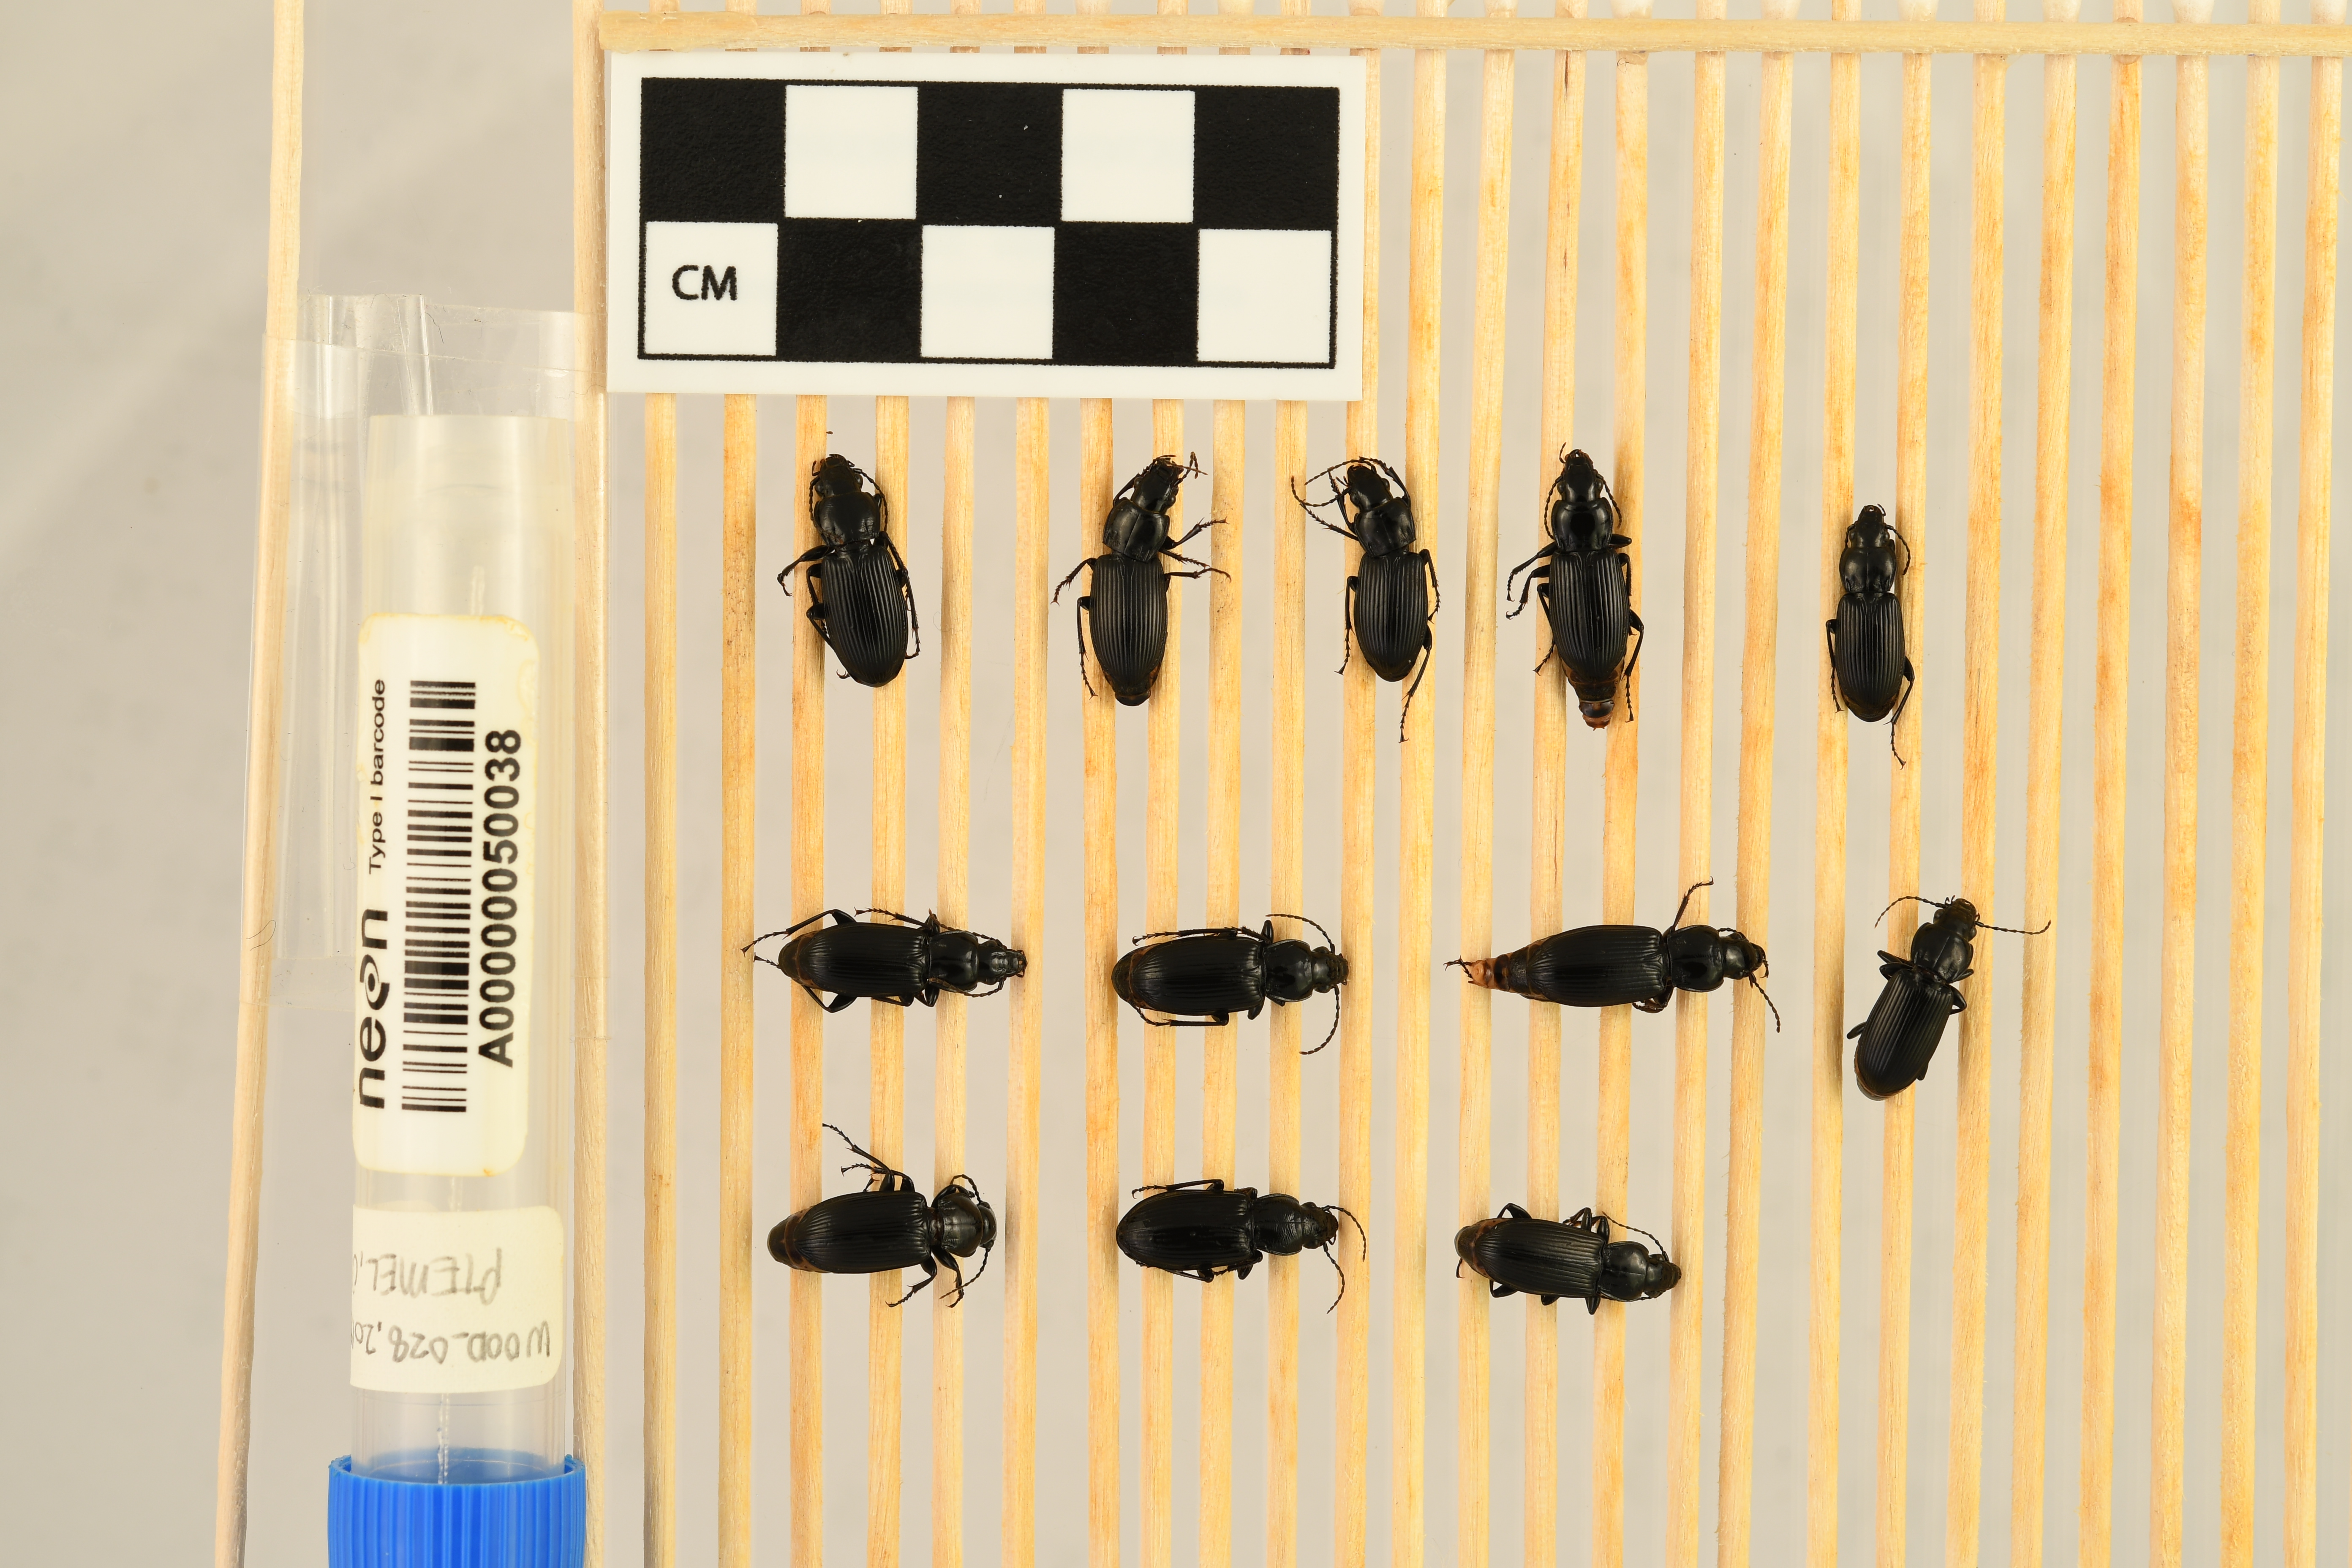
Pterostichus melanarius melanarius — Chase Lake National Wildlife Refuge NEON, plot WOOD_028. Beetle 1, ElytraLength: 0.9951 cm (lying flat: Yes)

Pterostichus melanarius melanarius — Chase Lake National Wildlife Refuge NEON, plot WOOD_028. Beetle 1, ElytraWidth: 0.5236 cm (lying flat: Yes)

Pterostichus melanarius melanarius — Chase Lake National Wildlife Refuge NEON, plot WOOD_028. Beetle 2, ElytraLength: 0.9817 cm (lying flat: Yes)

Pterostichus melanarius melanarius — Chase Lake National Wildlife Refuge NEON, plot WOOD_028. Beetle 2, ElytraWidth: 0.4862 cm (lying flat: Yes)

Pterostichus melanarius melanarius — Chase Lake National Wildlife Refuge NEON, plot WOOD_028. Beetle 3, ElytraLength: 0.9086 cm (lying flat: Yes)

Pterostichus melanarius melanarius — Chase Lake National Wildlife Refuge NEON, plot WOOD_028. Beetle 3, ElytraWidth: 0.4588 cm (lying flat: Yes)

Pterostichus melanarius melanarius — Chase Lake National Wildlife Refuge NEON, plot WOOD_028. Beetle 4, ElytraLength: 0.9851 cm (lying flat: Yes)

Pterostichus melanarius melanarius — Chase Lake National Wildlife Refuge NEON, plot WOOD_028. Beetle 4, ElytraWidth: 0.5158 cm (lying flat: Yes)

Pterostichus melanarius melanarius — Chase Lake National Wildlife Refuge NEON, plot WOOD_028. Beetle 5, ElytraLength: 0.8442 cm (lying flat: Yes)

Pterostichus melanarius melanarius — Chase Lake National Wildlife Refuge NEON, plot WOOD_028. Beetle 5, ElytraWidth: 0.4679 cm (lying flat: Yes)

Pterostichus melanarius melanarius — Chase Lake National Wildlife Refuge NEON, plot WOOD_028. Beetle 6, ElytraLength: 0.9358 cm (lying flat: Yes)

Pterostichus melanarius melanarius — Chase Lake National Wildlife Refuge NEON, plot WOOD_028. Beetle 6, ElytraWidth: 0.4957 cm (lying flat: Yes)

Pterostichus melanarius melanarius — Chase Lake National Wildlife Refuge NEON, plot WOOD_028. Beetle 7, ElytraLength: 0.974 cm (lying flat: Yes)

Pterostichus melanarius melanarius — Chase Lake National Wildlife Refuge NEON, plot WOOD_028. Beetle 7, ElytraWidth: 0.5416 cm (lying flat: Yes)

Pterostichus melanarius melanarius — Chase Lake National Wildlife Refuge NEON, plot WOOD_028. Beetle 8, ElytraLength: 1.03 cm (lying flat: Yes)

Pterostichus melanarius melanarius — Chase Lake National Wildlife Refuge NEON, plot WOOD_028. Beetle 8, ElytraWidth: 0.5141 cm (lying flat: Yes)

Pterostichus melanarius melanarius — Chase Lake National Wildlife Refuge NEON, plot WOOD_028. Beetle 9, ElytraLength: 0.9068 cm (lying flat: Yes)

Pterostichus melanarius melanarius — Chase Lake National Wildlife Refuge NEON, plot WOOD_028. Beetle 9, ElytraWidth: 0.4923 cm (lying flat: Yes)

Pterostichus melanarius melanarius — Chase Lake National Wildlife Refuge NEON, plot WOOD_028. Beetle 10, ElytraLength: 0.9969 cm (lying flat: Yes)

Pterostichus melanarius melanarius — Chase Lake National Wildlife Refuge NEON, plot WOOD_028. Beetle 10, ElytraWidth: 0.5249 cm (lying flat: Yes)

Pterostichus melanarius melanarius — Chase Lake National Wildlife Refuge NEON, plot WOOD_028. Beetle 11, ElytraLength: 1.011 cm (lying flat: Yes)

Pterostichus melanarius melanarius — Chase Lake National Wildlife Refuge NEON, plot WOOD_028. Beetle 11, ElytraWidth: 0.5049 cm (lying flat: Yes)

Pterostichus melanarius melanarius — Chase Lake National Wildlife Refuge NEON, plot WOOD_028. Beetle 12, ElytraLength: 0.9446 cm (lying flat: Yes)

Pterostichus melanarius melanarius — Chase Lake National Wildlife Refuge NEON, plot WOOD_028. Beetle 12, ElytraWidth: 0.4661 cm (lying flat: Yes)